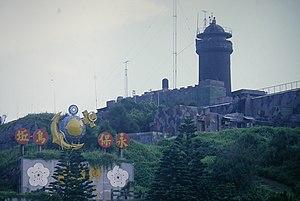
Wuqiu, Wuchiou ou Ockseu un canton rural du comté de Kinmen au sein de la province du Fujian de la république de Chine ainsi qu'un archipel composé de deux îles, à savoir Daqiu et Xiaoqiu, situées dans le détroit de Taiwan. Il est le plus petit canton du comté de Kinmen, à plus de 110 km au nord-est du reste du comté. Il se situe à 135 km du port de Taichung sur l'île de Taïwan. Cependant, le plus petit territoire sous l'autorité de la république populaire de Chine est la toute proche île Luci située à 9 km au nord-est qui elle fait partie du district de Xiuyu, dans la province du Fujian. Daqiu abrite le phare de Wuqiu.
Le phare de Wuqiu est un phare situé dans le village de Daqiu, dans le canton de Wuqiu, au sein du comté de Kinmen de la province du Fujian à Taïwan.